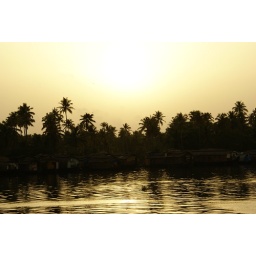
Sun set from a house boat in Allepey